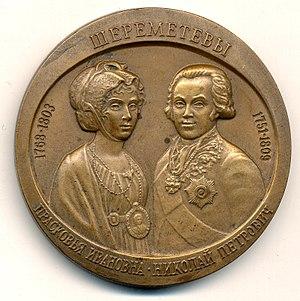
Le comte Nikolaï Petrovitch Cheremetiev (1751-1809) et son épouse, née Prascovia Ivanovna Kovaliova (1768-1803), fondateurs de l'hôpital en 1792.
Nikolaï Petrovitch Cheremetiev est un collectionneur et mécène russe de la fin du XVIIIᵉ siècle et du tout début du XIXᵉ siècle. C'est à son initiative que fut fondé l'hôpital qui porte son nom à Moscou.